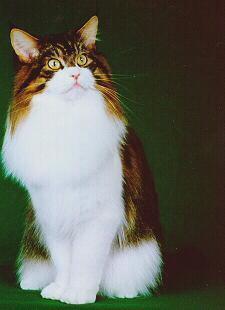
Maine Coon